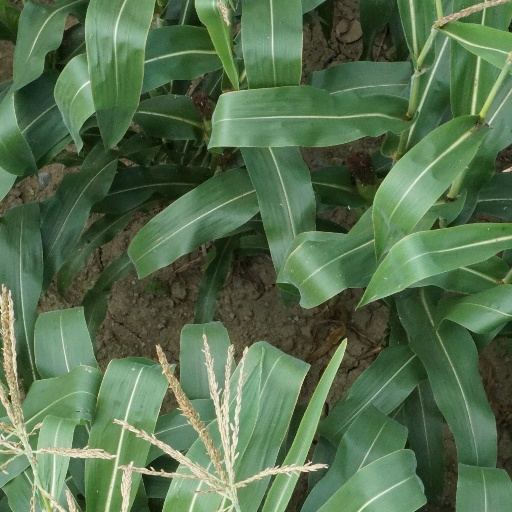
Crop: maize; corn